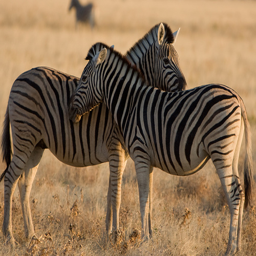
Two zebras are standing next to each other in dry grass.
Two zebras are rubbing against on another in a field.
Two zebras standing together in a straw field.
Two zebras stand closely together in a dry, grassy field
Zebras resting against each other in the wild.